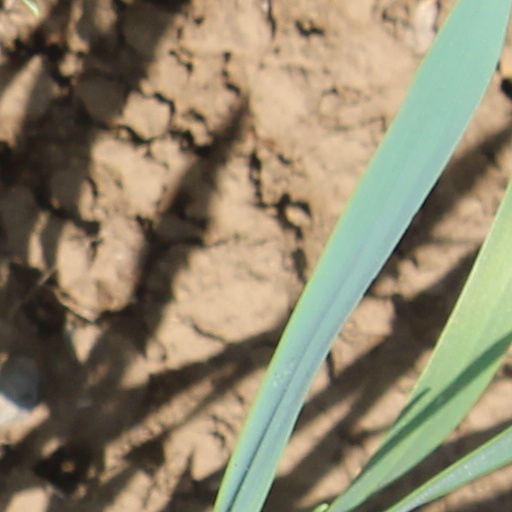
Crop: wheat